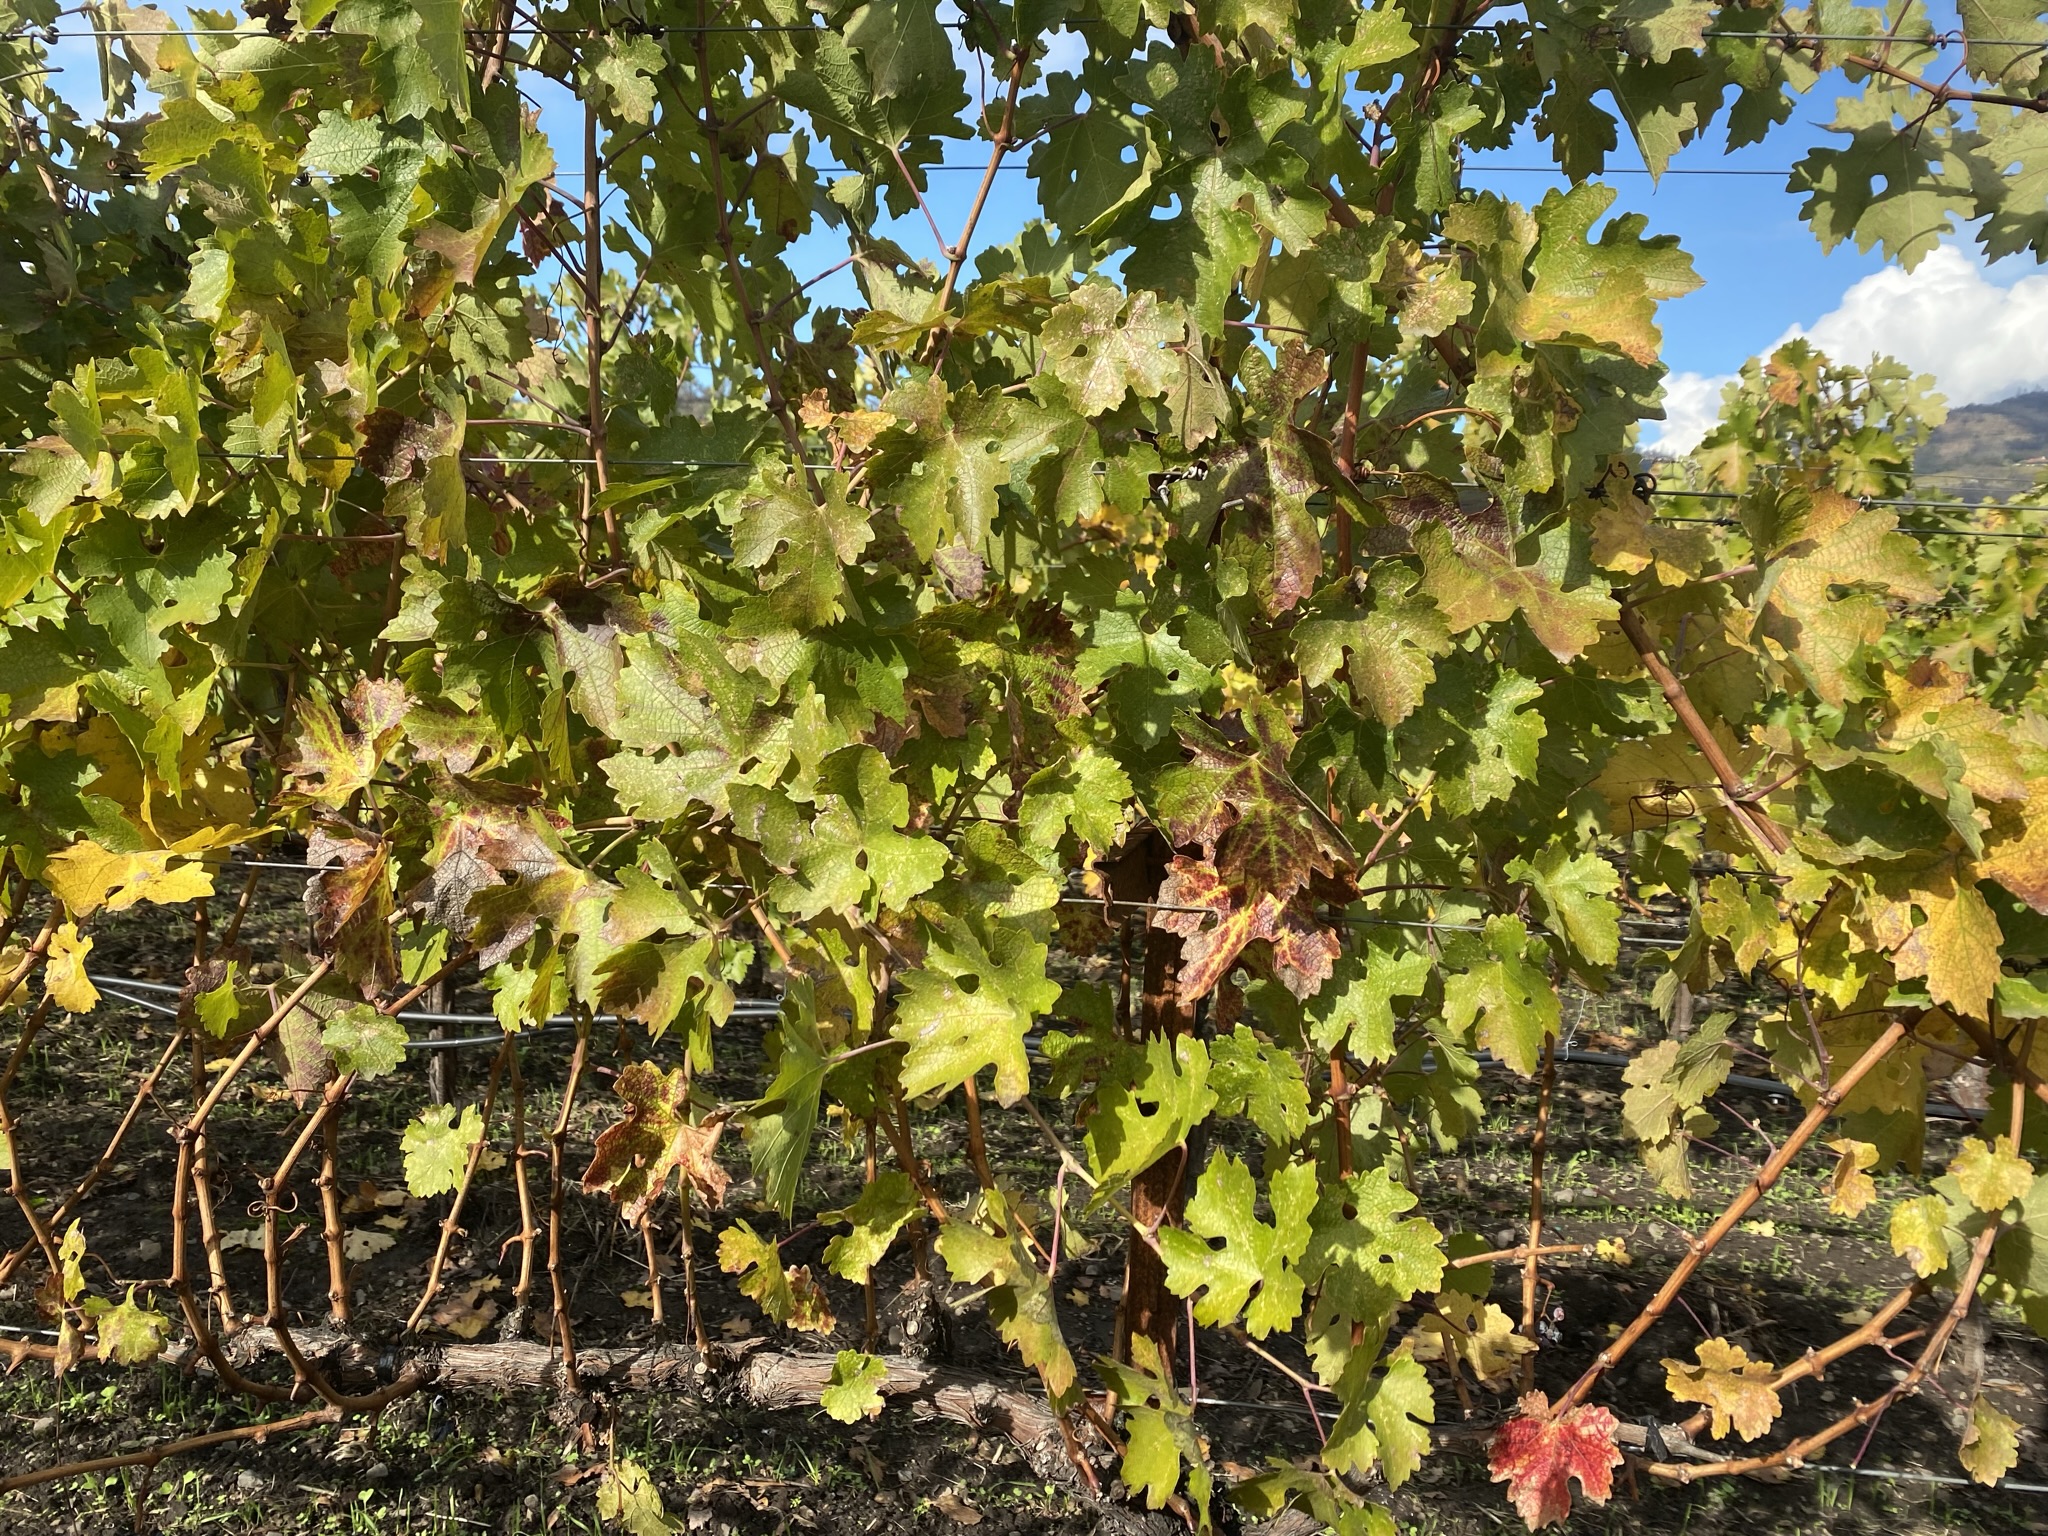
Label: Red Blotch